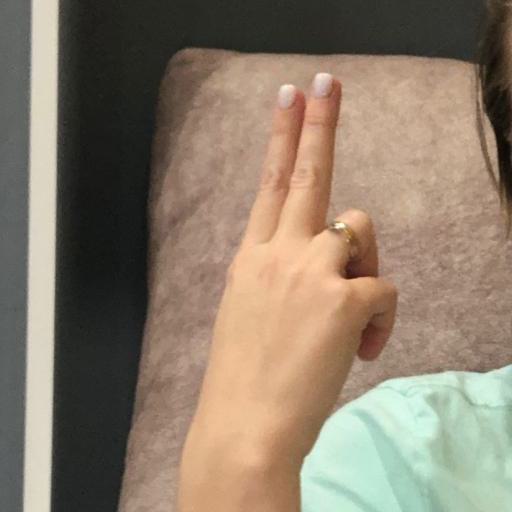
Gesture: two_up_inverted